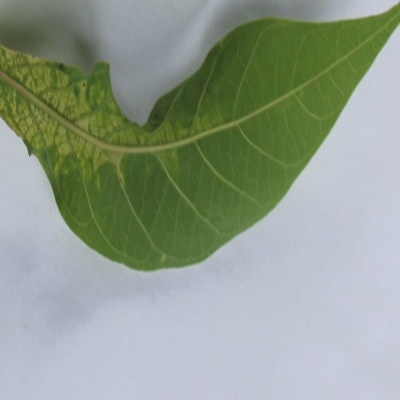
Crop: Cassava
Condition: mosaic